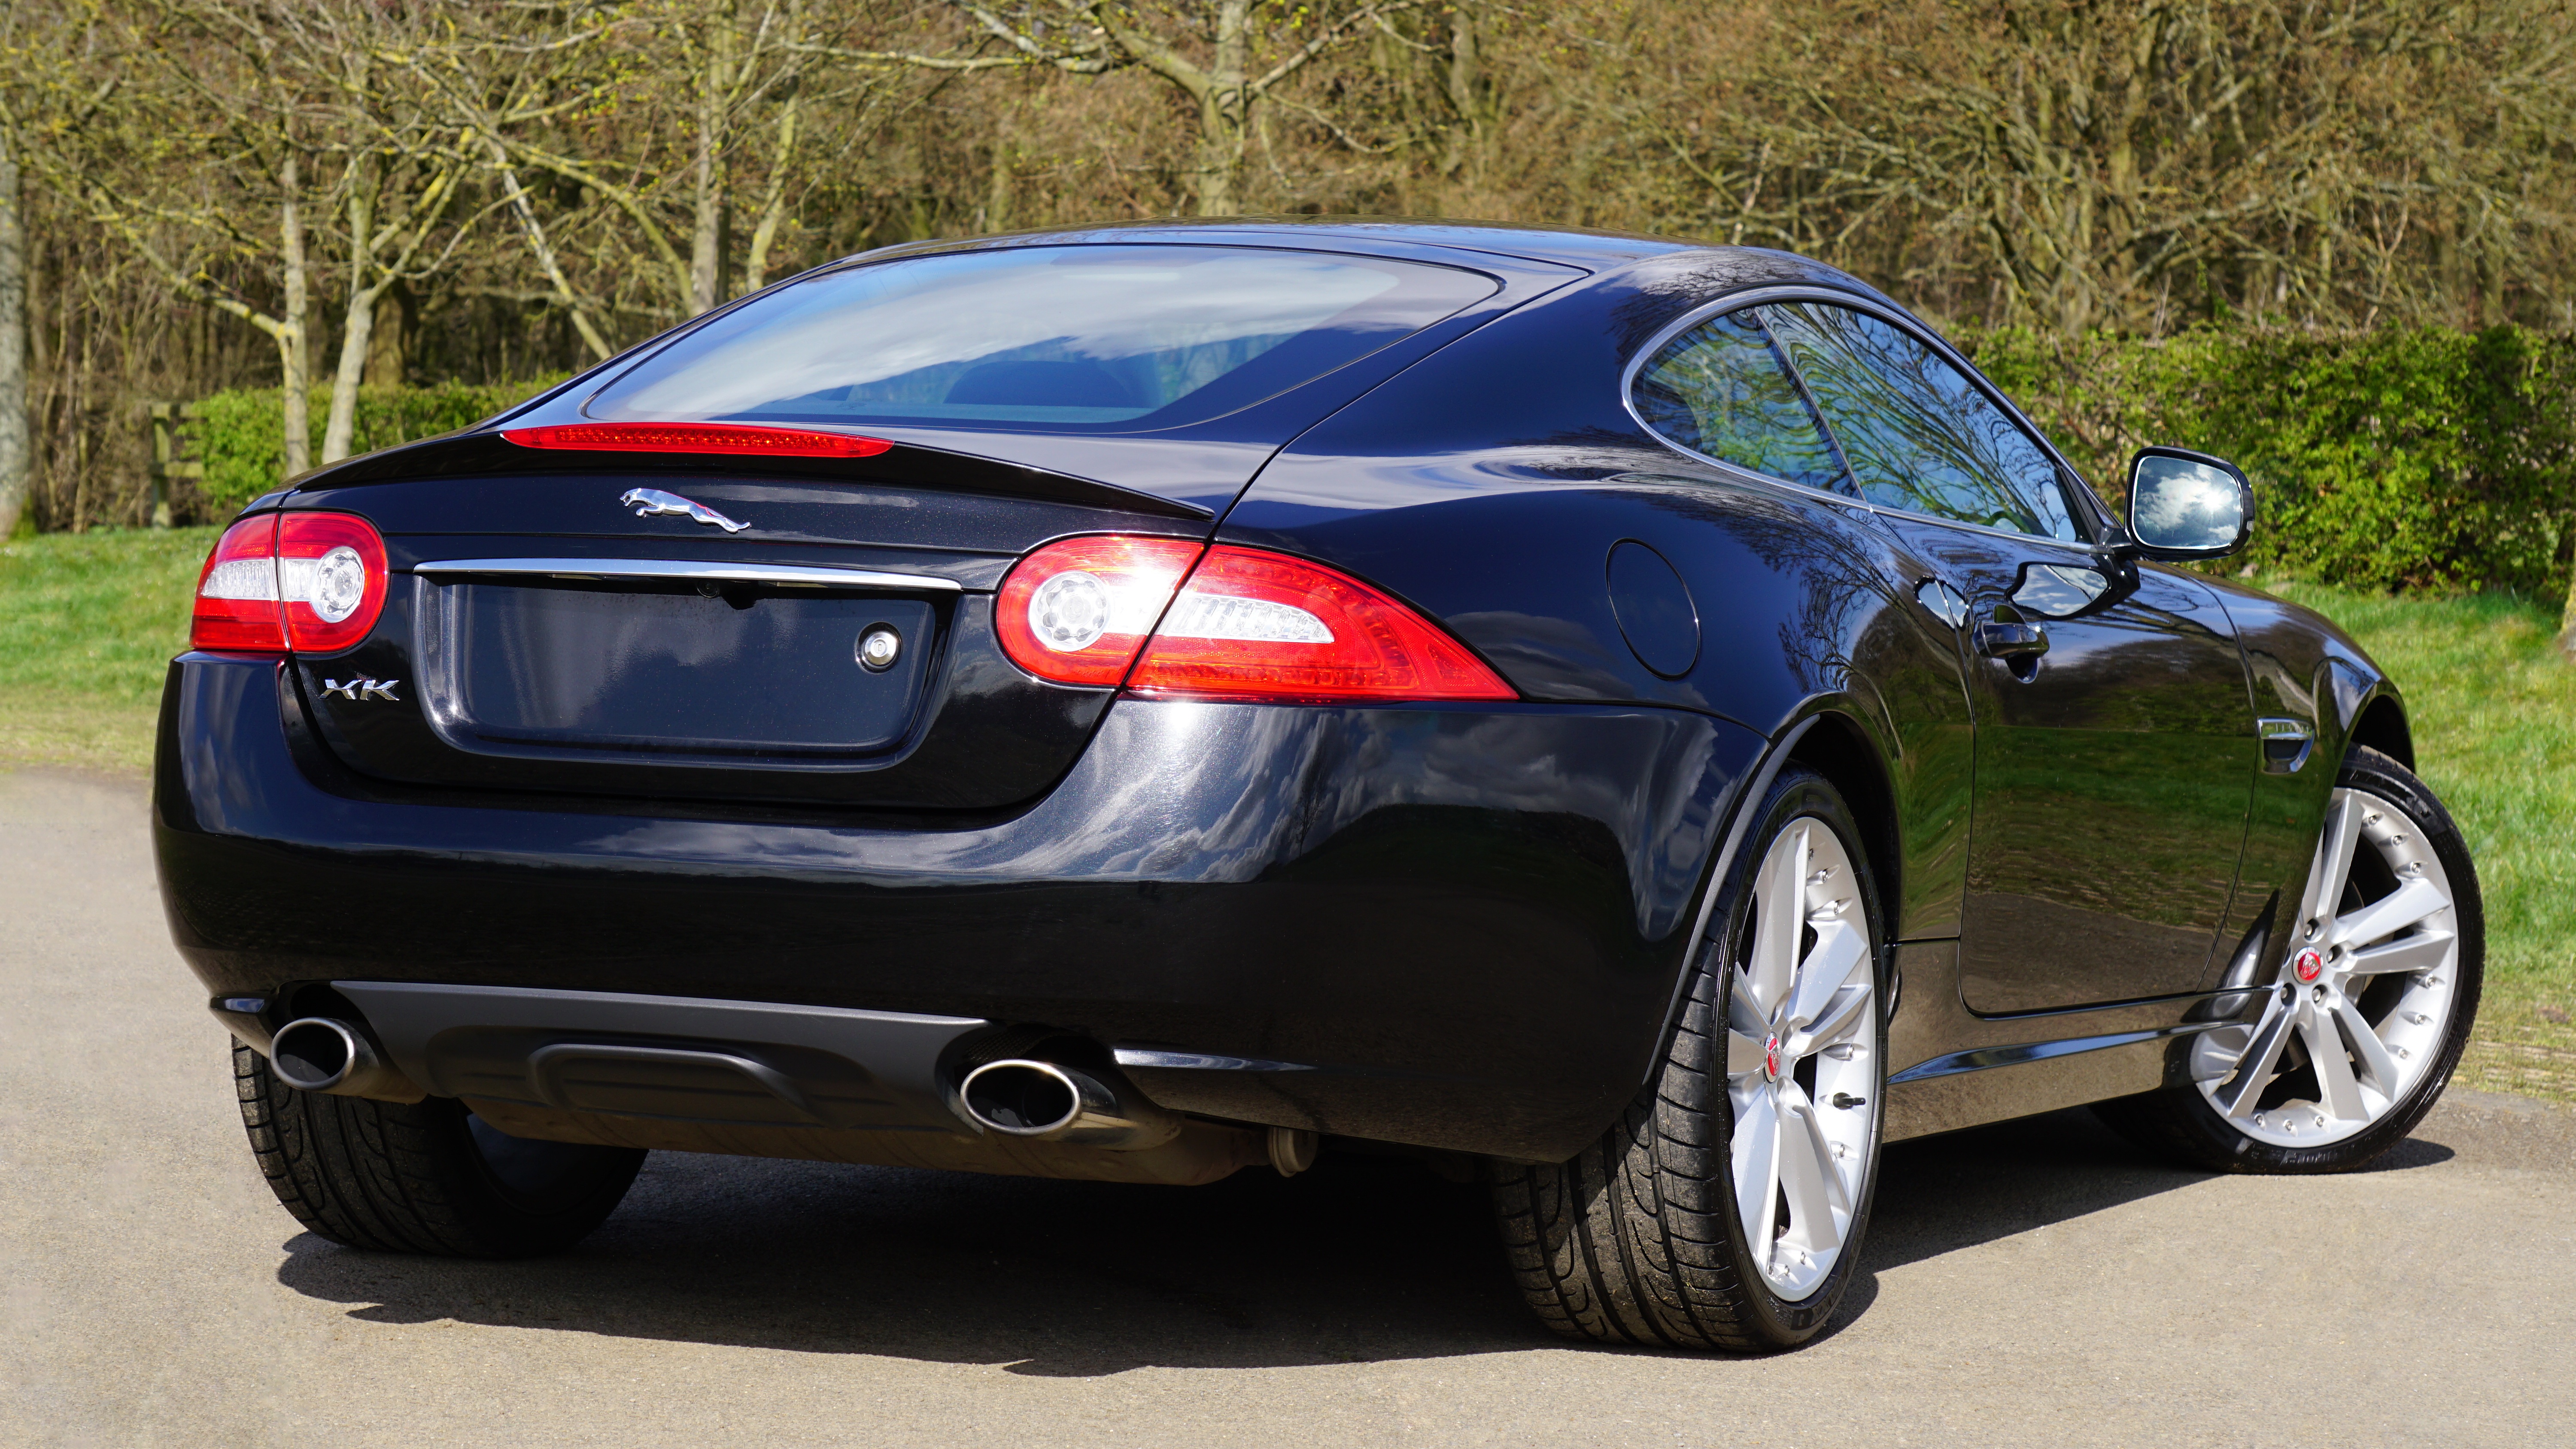
car, wheel, automobile, transportation, transport, vehicle, drive, auto, black, speed, modern, tire, sports car, bumper, race, power, luxury, design, rim, motor, sedan, jaguar, coupe, fast, metallic, racing car, luxury cars, land vehicle, jaguar xk, automobile make, automotive exterior, automotive design, luxury vehicle, performance car, executive car, personal luxury car, jaguar xf, sleek